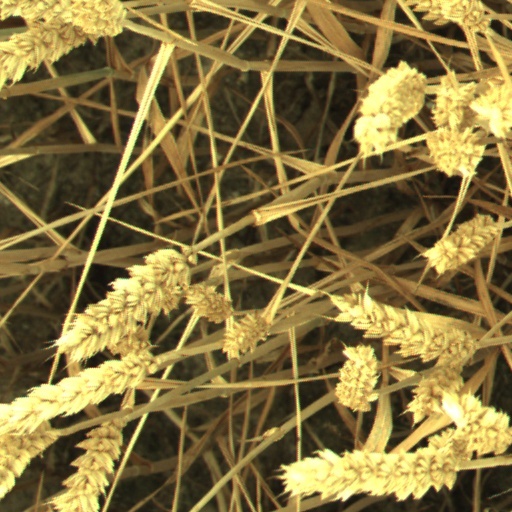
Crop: wheat